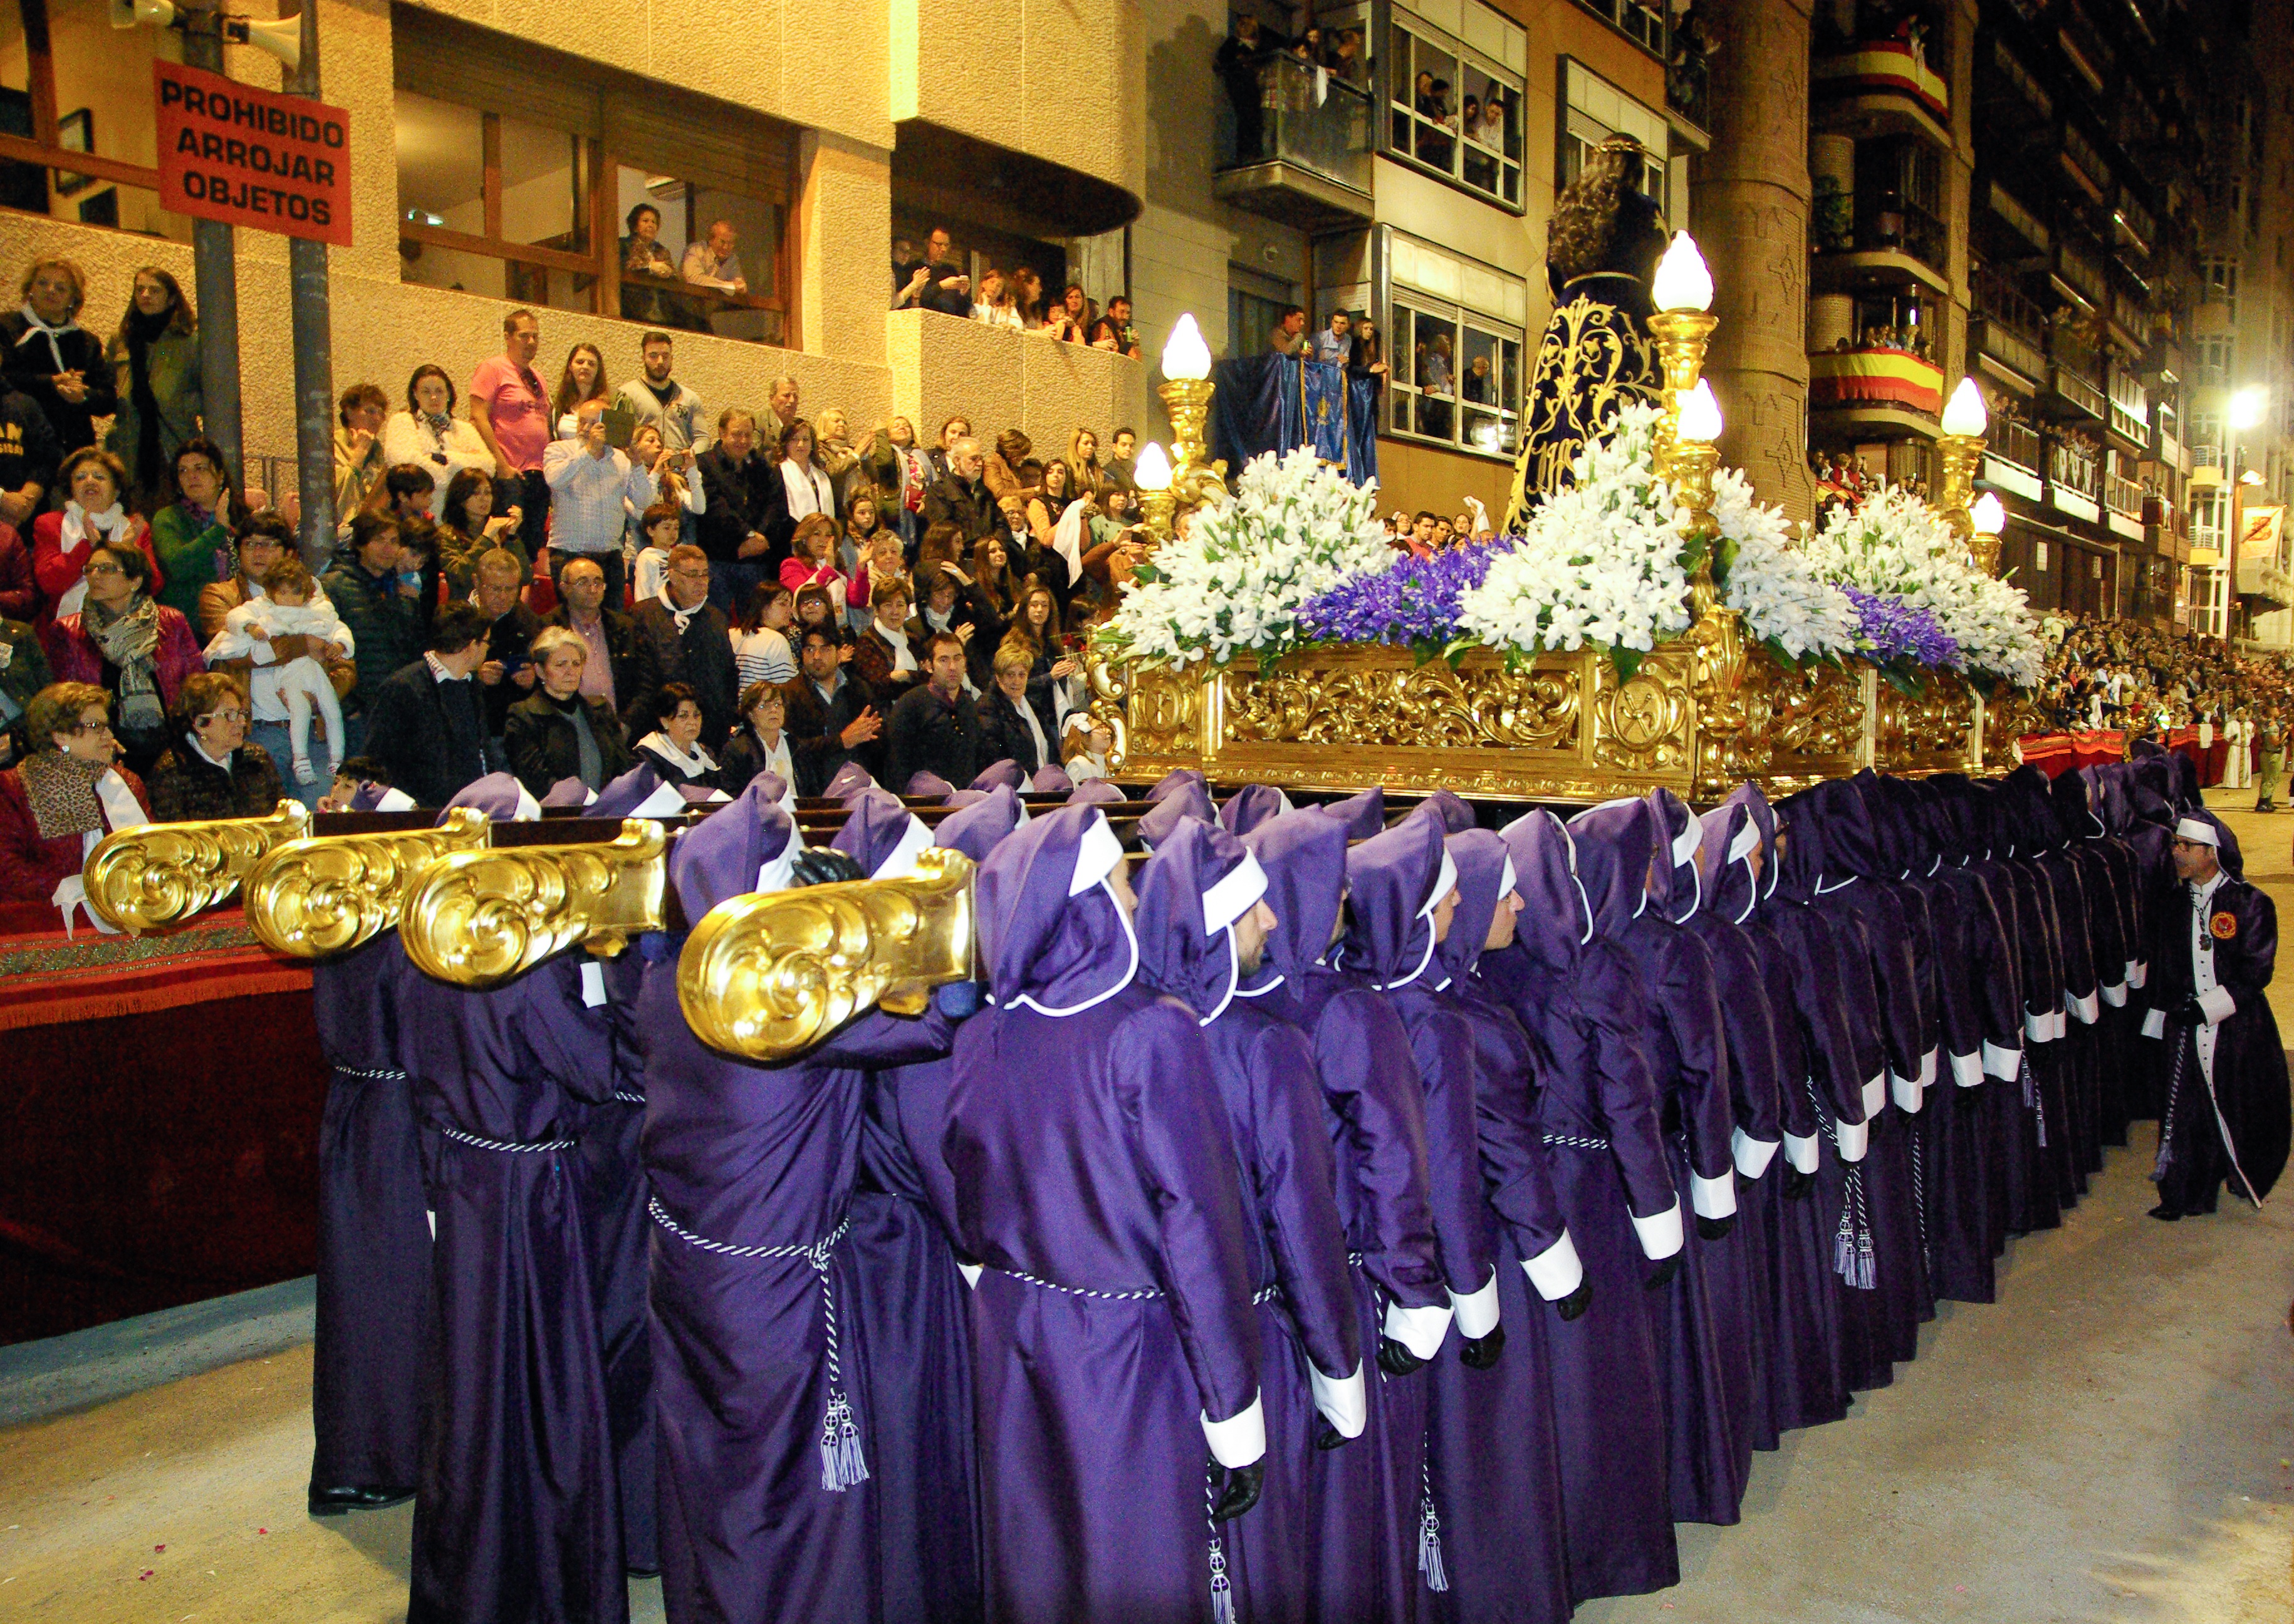
parade, easter, procession, clergy, lorca, holy week